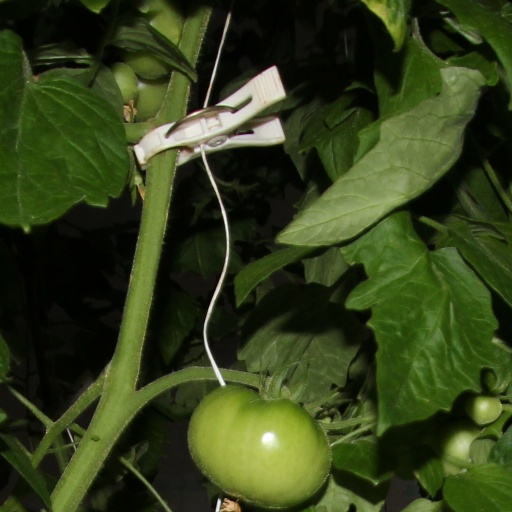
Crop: tomato